Sunset Beach Hotel

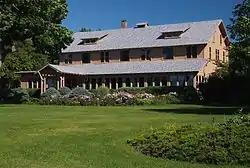
Sunset Beach Hotel's main lodge, built in 1915

The Sunset Beach Hotel, also referred to as Peters' Sunset Beach Resort, is a historic resort hotel in Glenwood Township, Pope County, Minnesota, southwest of Glenwood, United States. Situated on the southern shore of Lake Minnewaska, three structures of the private, commercial resort were placed on the National Register of Historic Places (NRHP) on February 11, 1982. The complex is notable because it stands as one of the best-preserved early resorts in west central Minnesota, and as a center of seasonal resort activity on the lake since the second decade of the twentieth century.